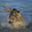
Label: bird